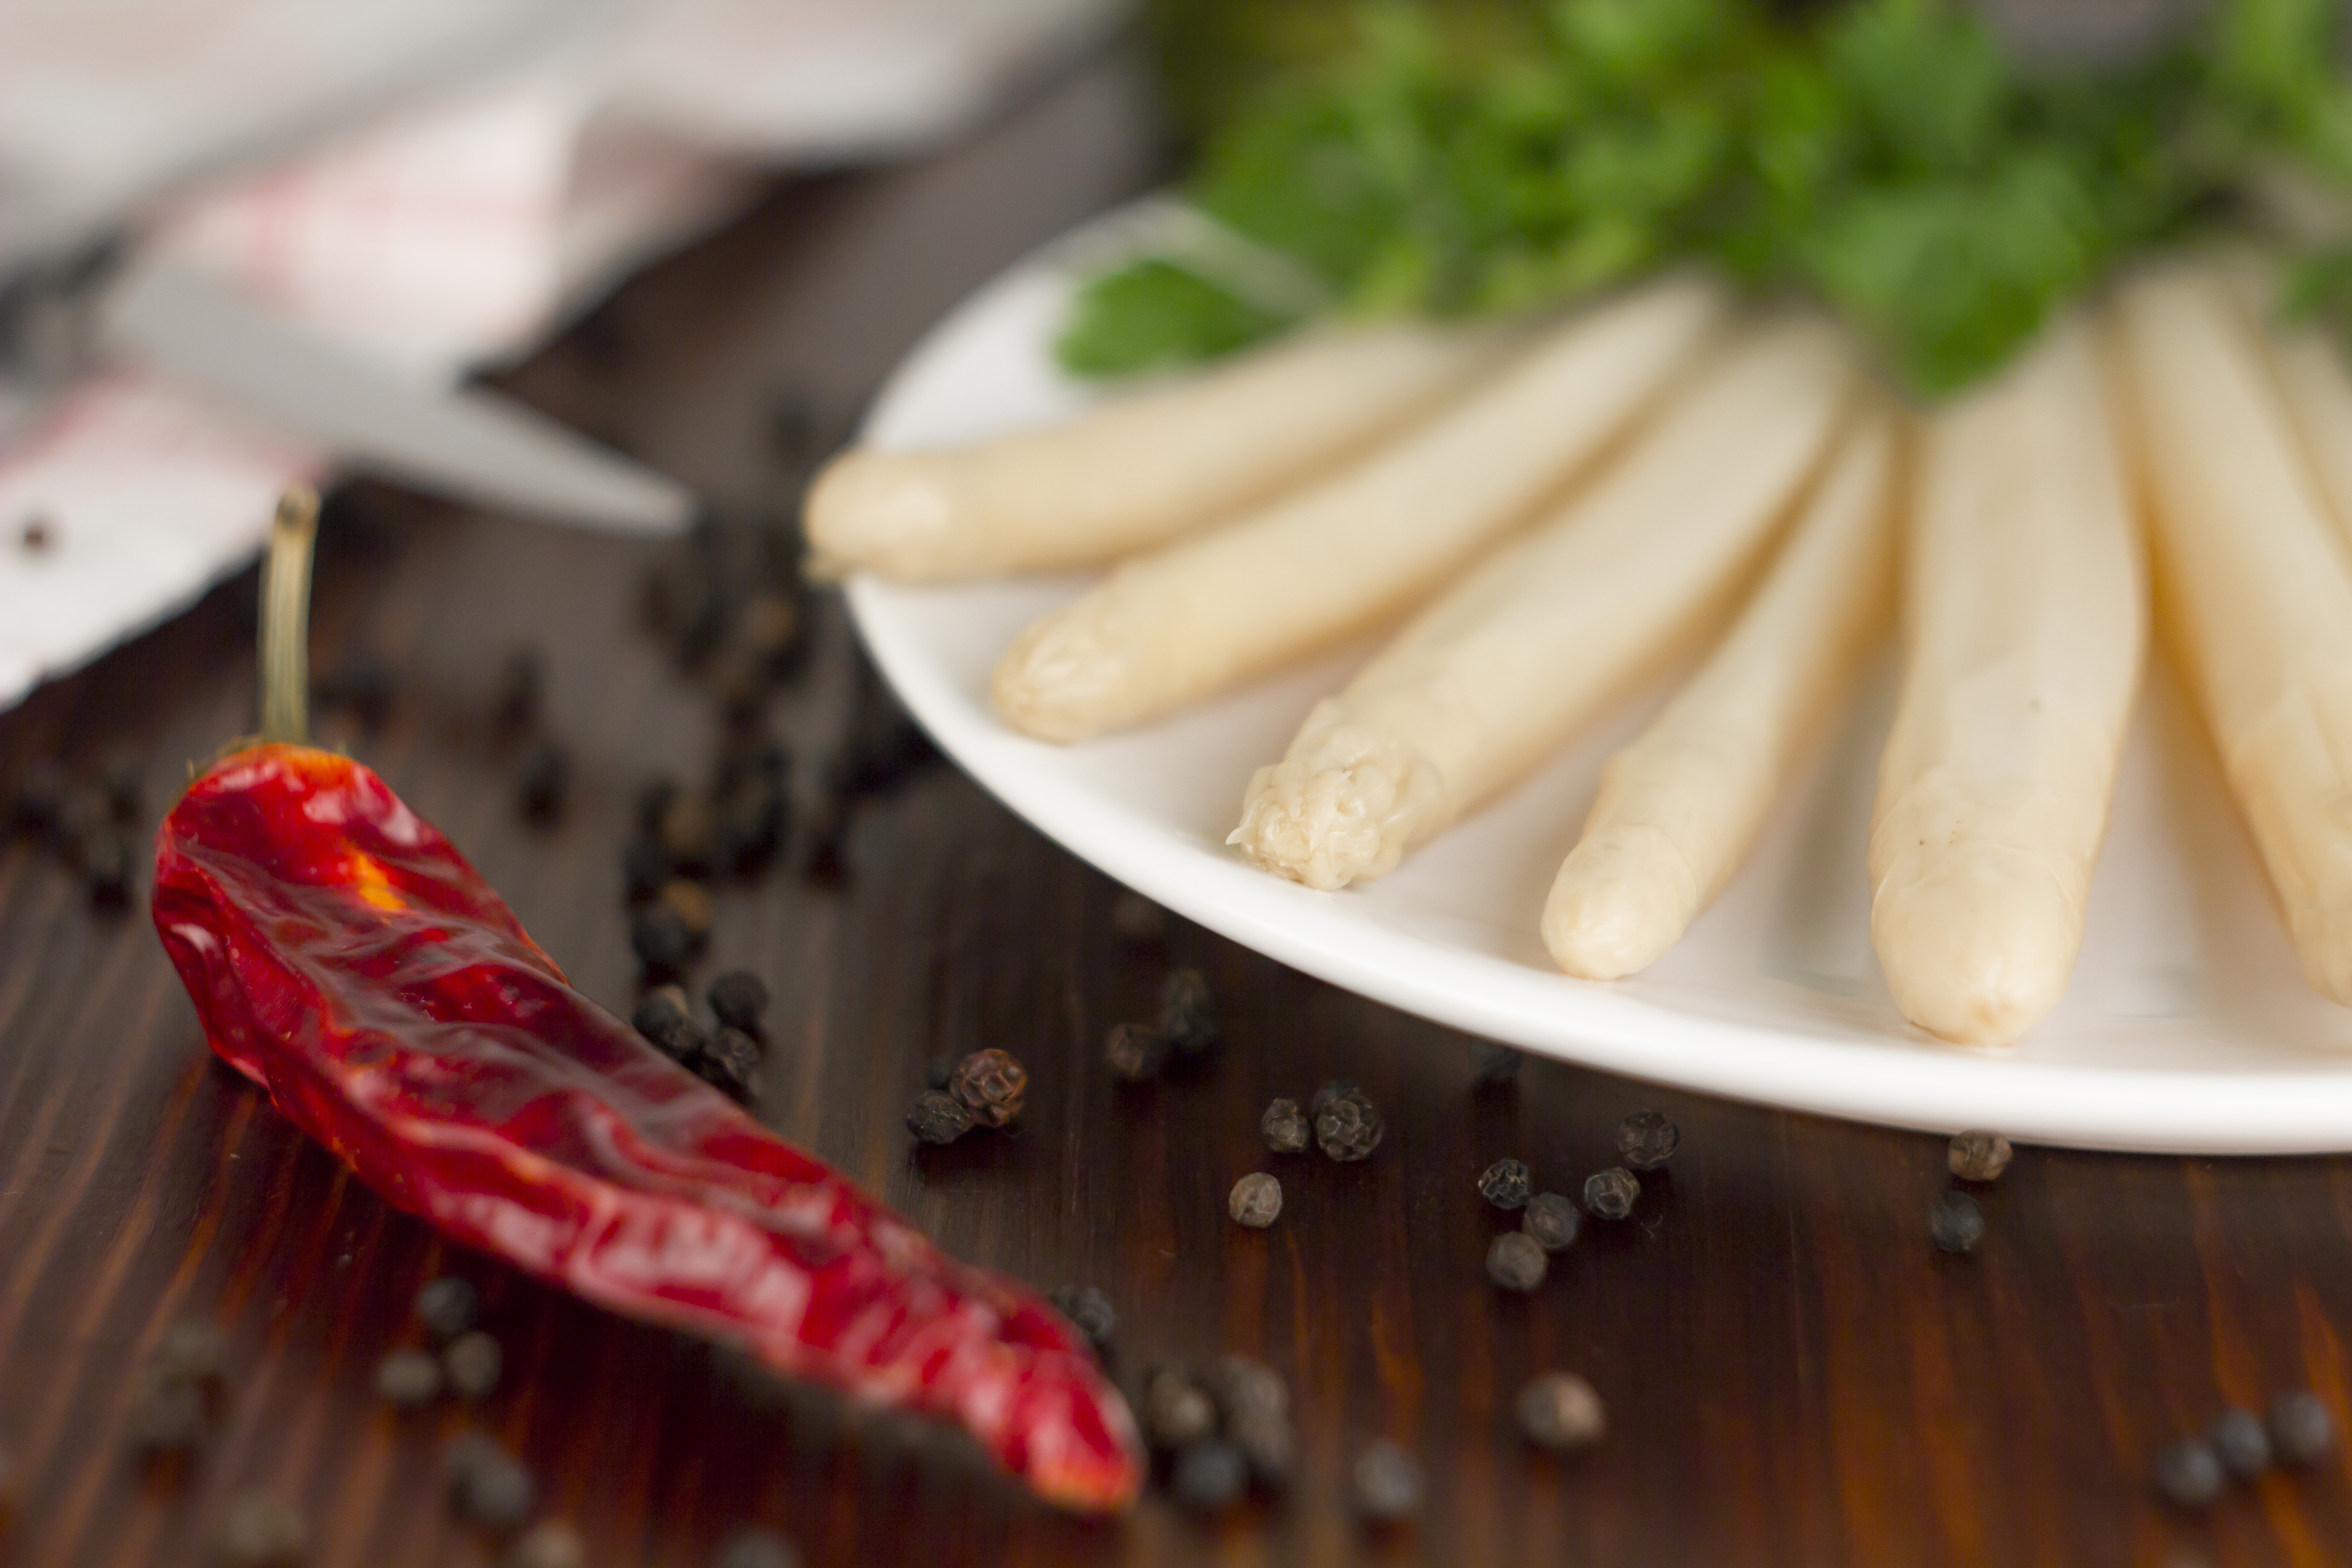
cutlery, dish, food, pepper, produce, vegetable, plate, fish, cuisine, asparagus, paprika